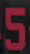
Number: 5